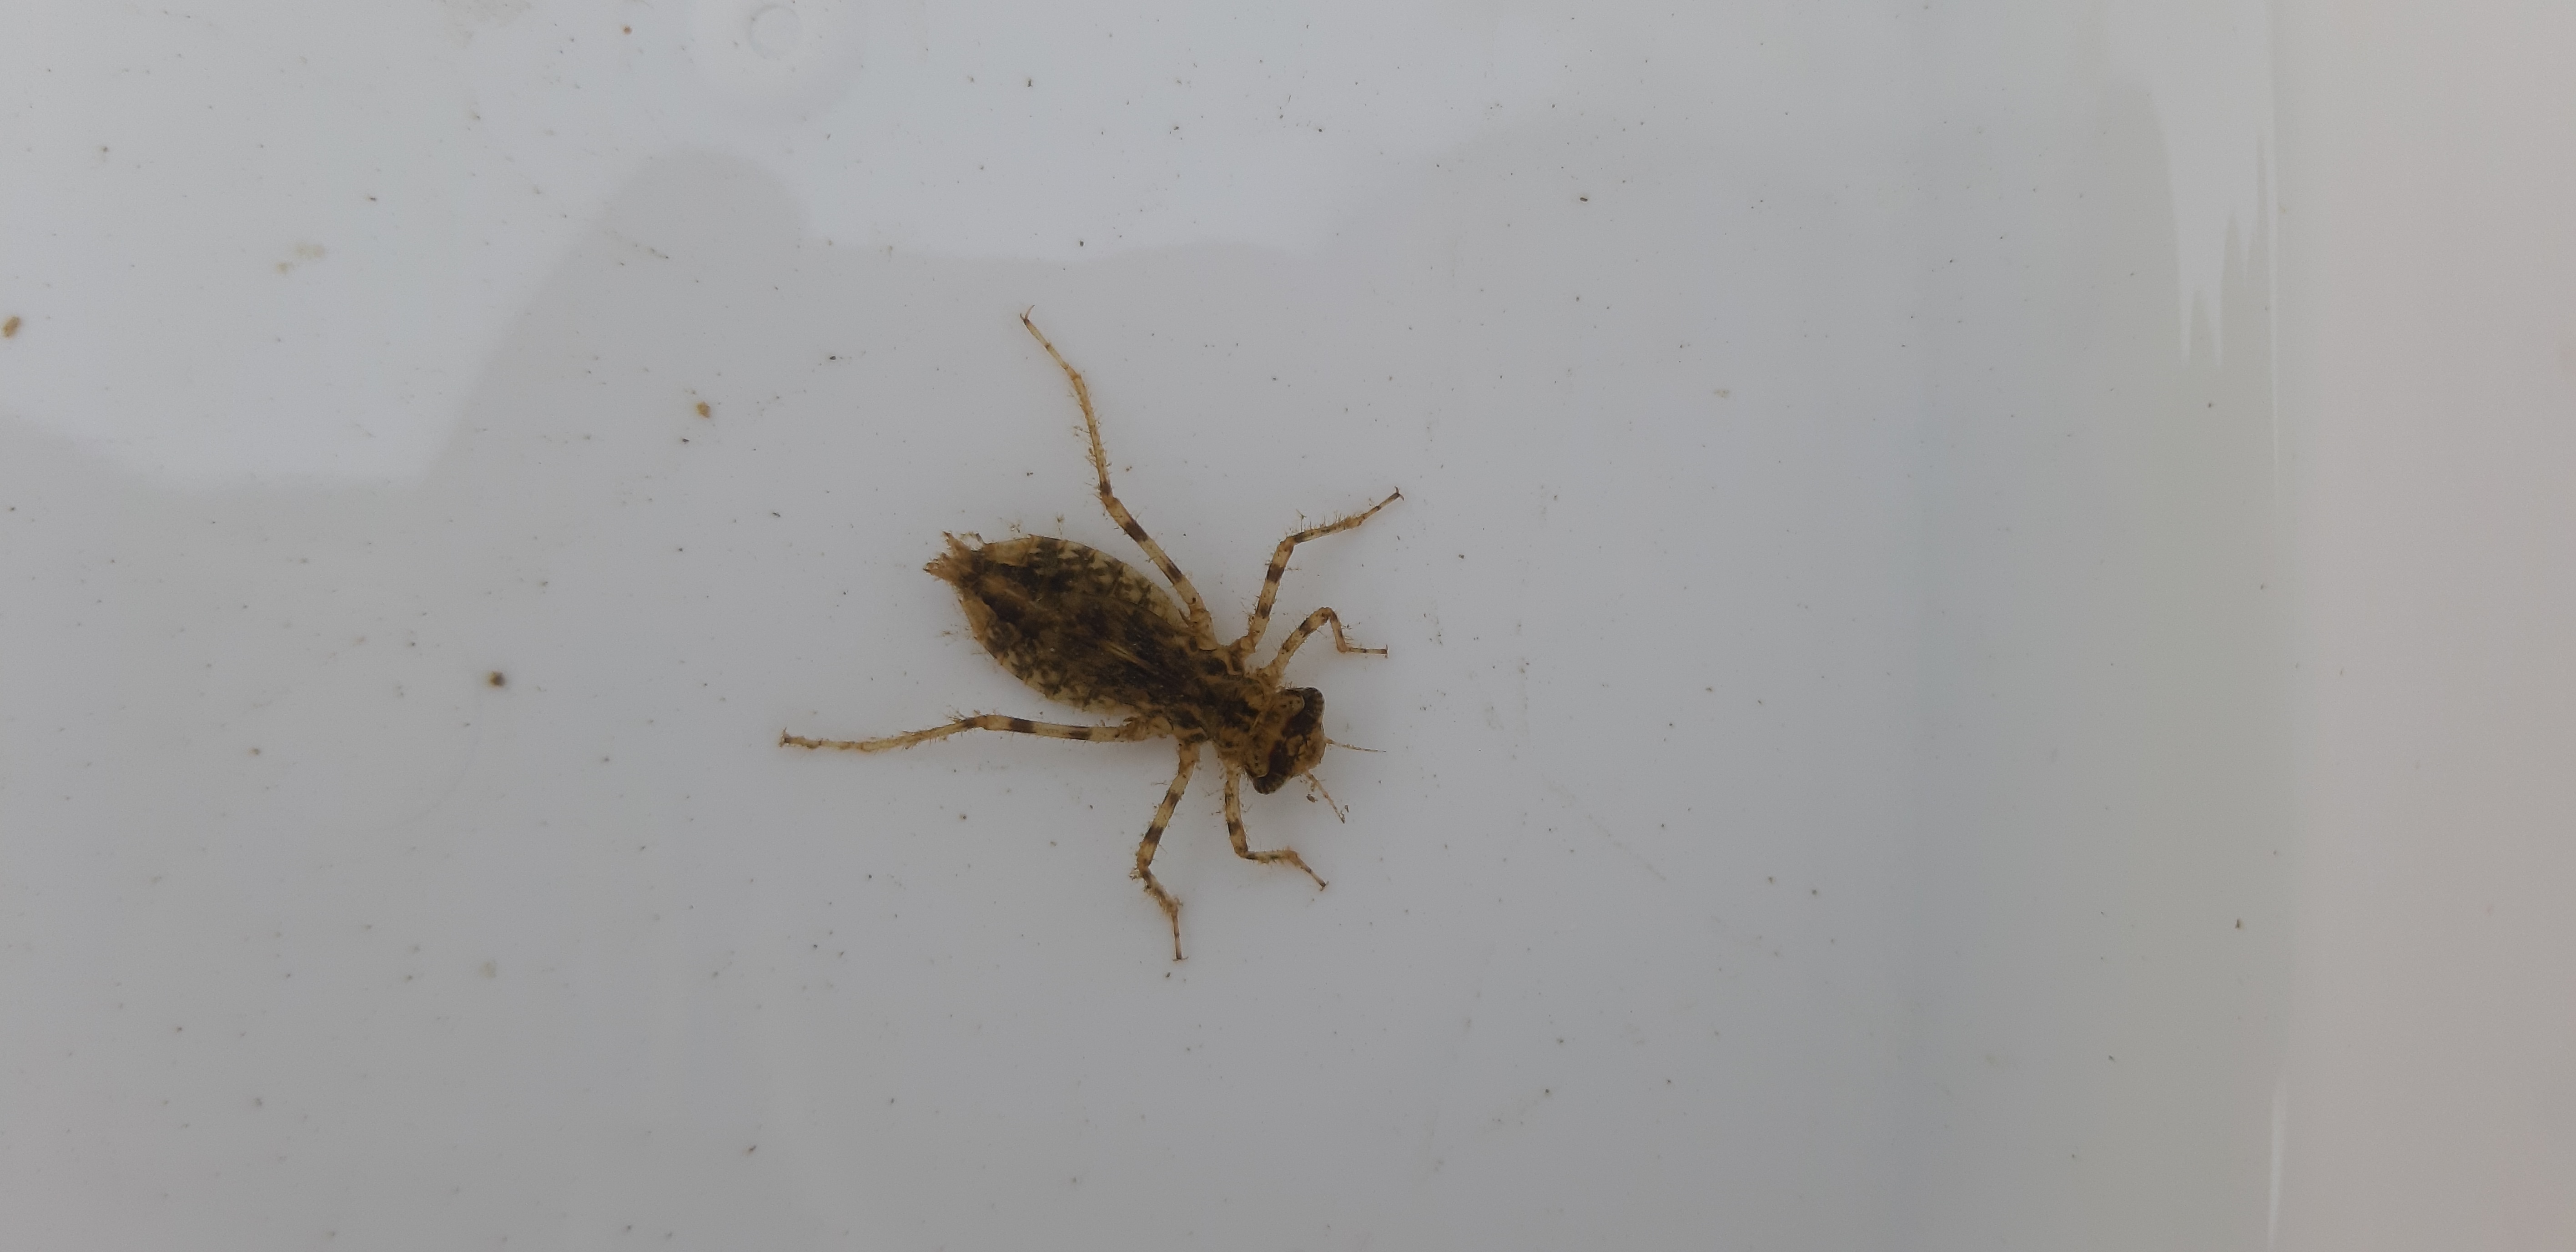
Macroinvertebrate group: dragonflies